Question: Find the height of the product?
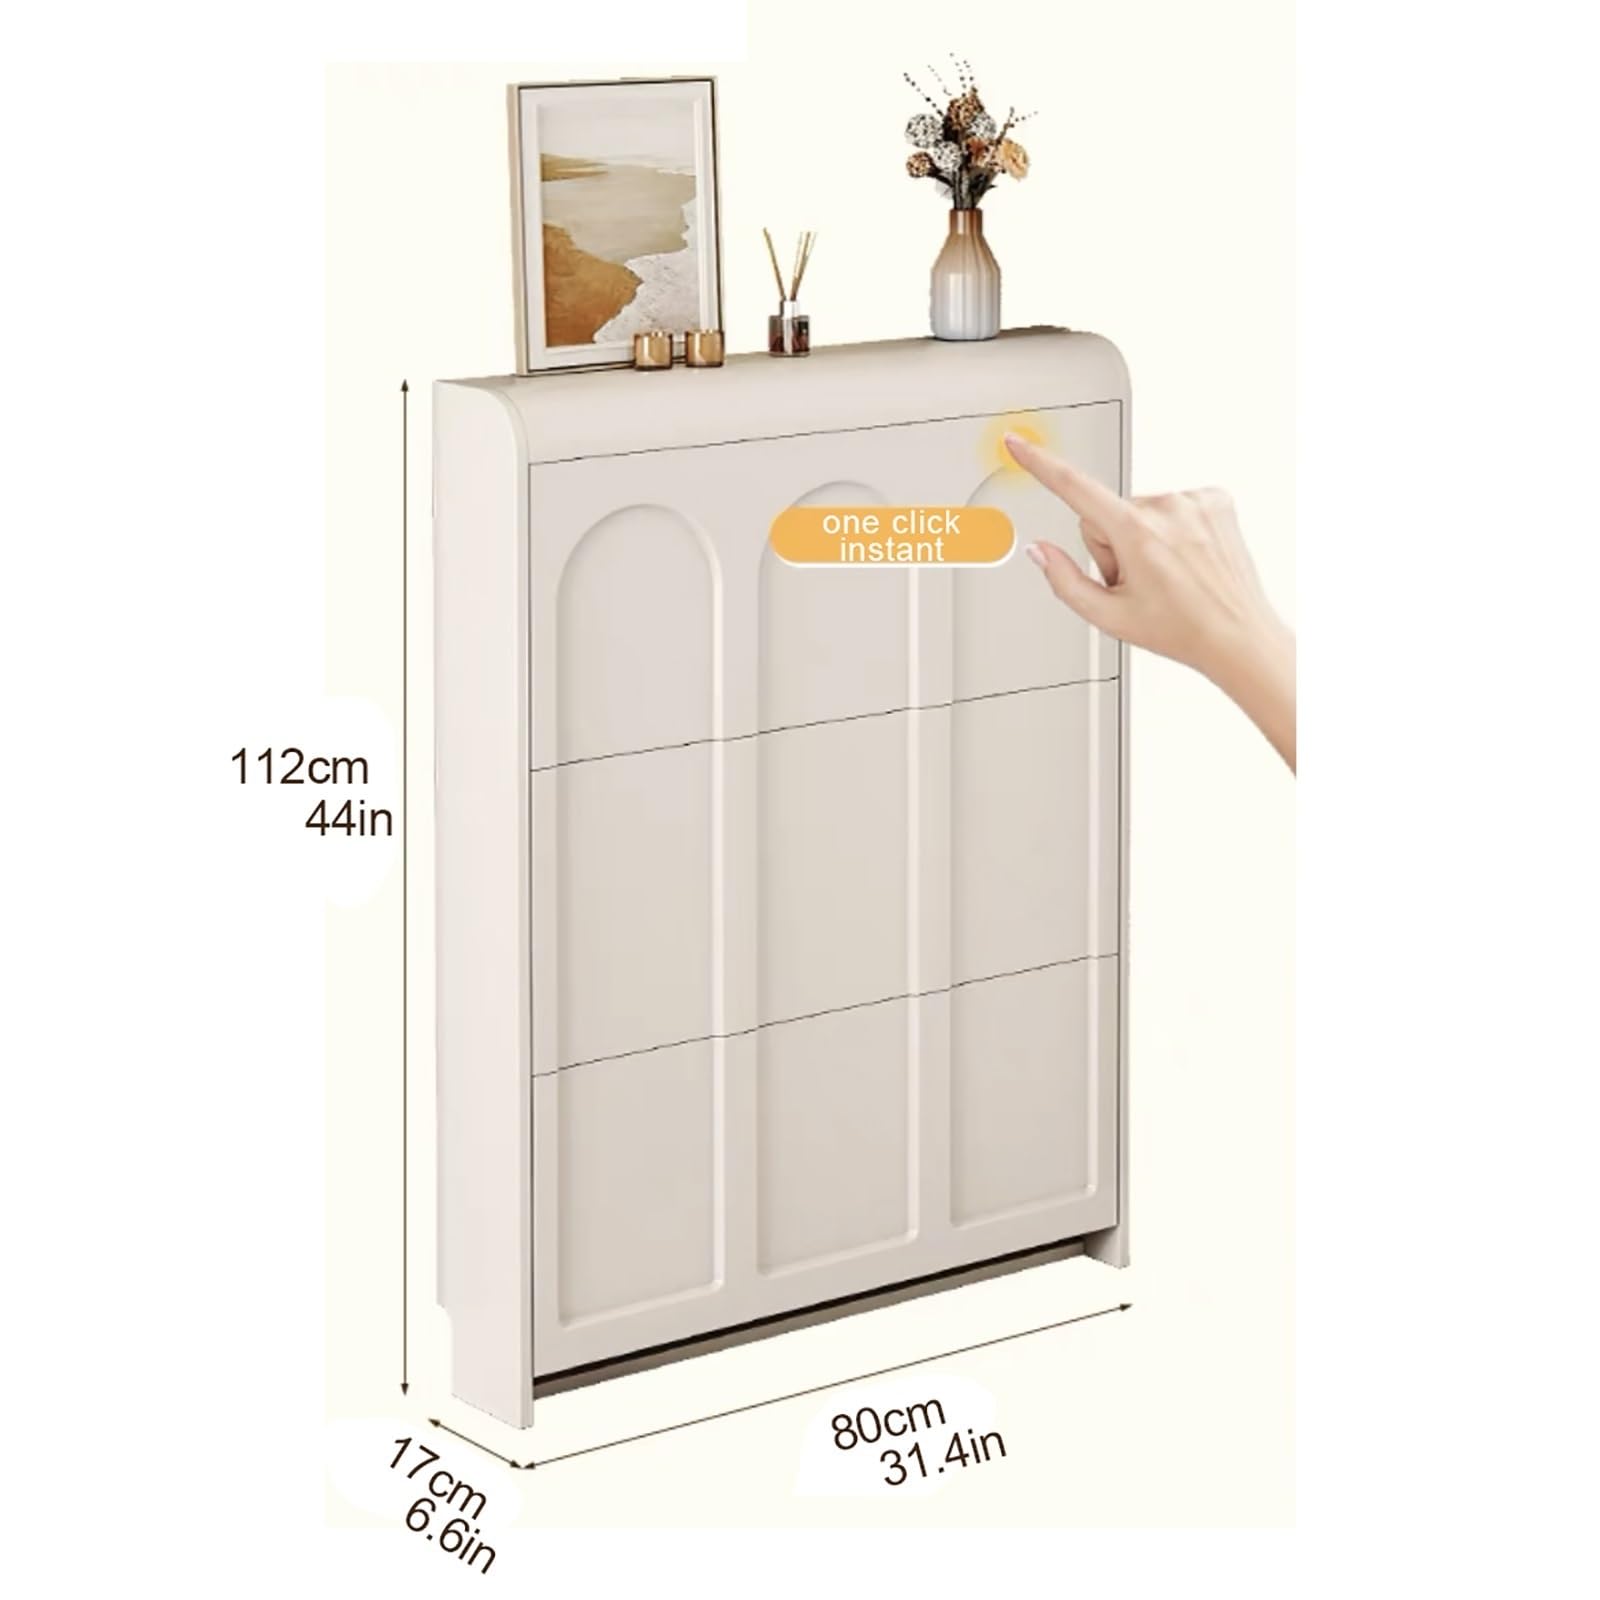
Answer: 112.0 centimetre